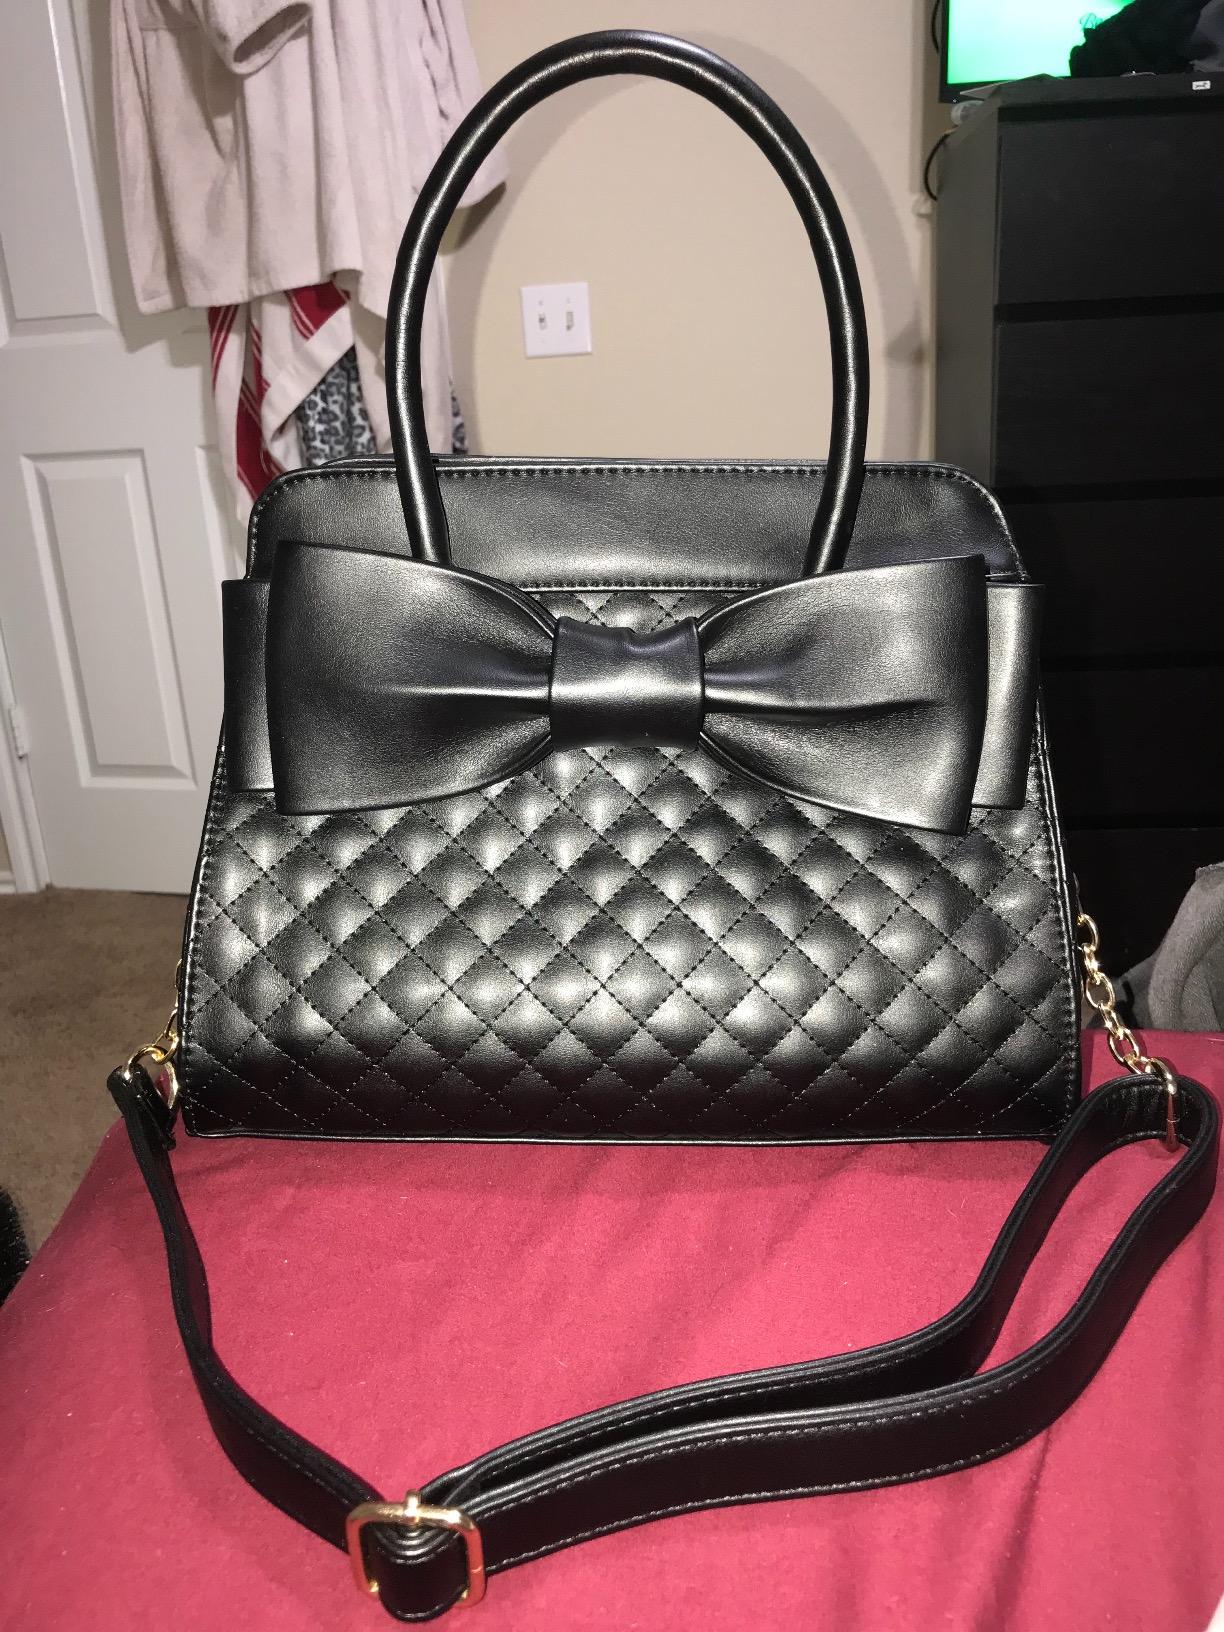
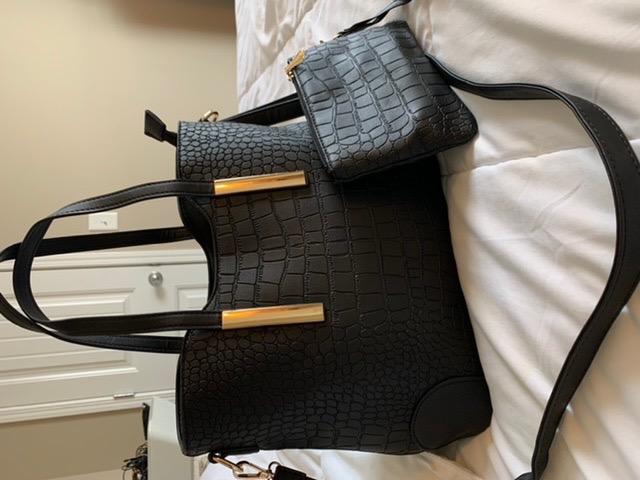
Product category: accessories_handbag
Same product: no